Christmas

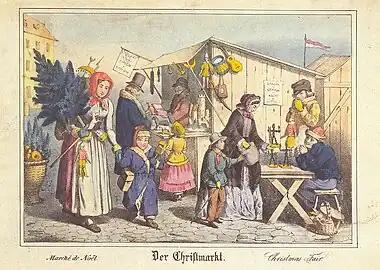
19th-century lithograph showing the "Christkindlesmarkt" (Christmas market) in Nuremberg, Germany

Christmas was restored as a legal holiday in England with the Restoration of King Charles II in 1660 when Puritan legislation was declared null and void, with Christmas again freely celebrated in England. Many Calvinist clergymen disapproved of Christmas celebrations. As such, in Scotland, the Presbyterian Church of Scotland discouraged the observance of Christmas, and though James VI commanded its celebration in 1618, attendance at church was scant. The Parliament of Scotland officially abolished the observance of Christmas in 1640, claiming that the church had been "purged of all superstitious observation of days". Whereas in England, Wales and Ireland Christmas Day is a common law holiday, having been a customary holiday since time immemorial, it was not until 1871 that it was designated a bank holiday in Scotland. Following the Restoration of Charles II, "Poor Robin's Almanack" contained the lines: "Now thanks to God for Charles return, / Whose absence made old Christmas mourn. / For then we scarcely did it know, / Whether it Christmas were or no". The diary of James Woodforde, from the latter half of the 18th century, details the observance of Christmas and celebrations associated with the season over a number of years.